La leyenda del Chupacabras

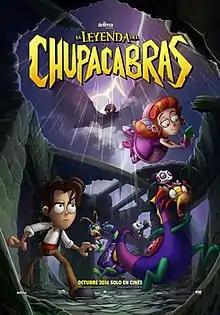
Theatrical release poster

Legend Quest: The Legend of Chupacabras (released in Latin America as La Leyenda del Chupacabras) is a 2016 Mexican animated comedy horror film directed by Alberto Rodríguez. Produced by Ánima Estudios, the film is the fourth installment to the "Leyenda" film series and its story is inspired by the chupacabras legend.